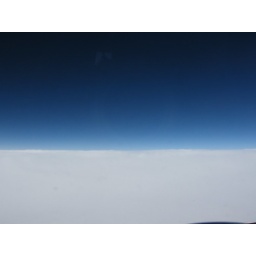
Dark blue sky above the clouds